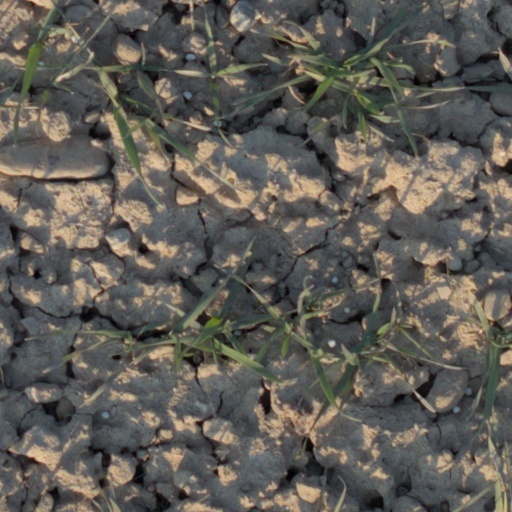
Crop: wheat